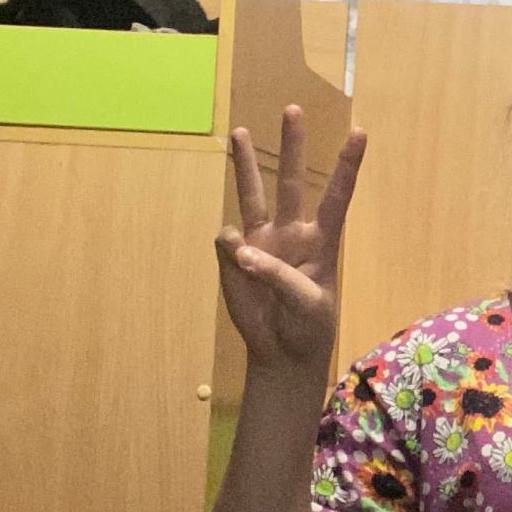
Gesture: three